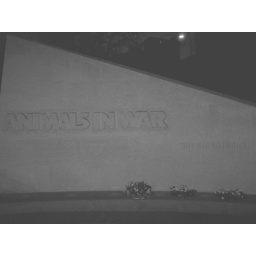
a monument honoring all the animals that have served in wa